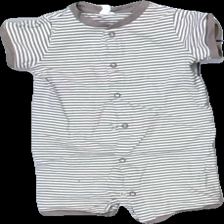
View: front
Type: Top
Category: Children
Brand: H&M
Colors: Beige, White
Material: 100% bomull
Pattern: Striped
Cut: V-collar
Size: 74
Season: All
Price range: 50-100
Recommended usage: Reuse
Description: randig body